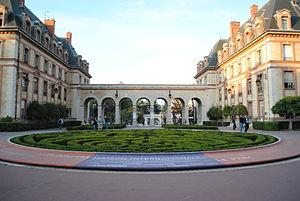
Cité internationale universitaire de Paris (CIUP)
La Cité internationale universitaire de Paris est une fondation de droit privé, reconnue d'utilité publique par décret du 6 juin 1925, regroupant un ensemble de résidences universitaires. Elle est située dans le 14ᵉ arrondissement de Paris entre la porte de Gentilly et la porte d'Orléans.